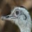
Label: bird